Loggerhead shrike

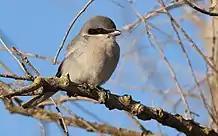
In Yolo County, California.

Their vocal range is broad and varied, and has been described as harsh and jarring. The shrike's notes include squeaky whistles, shrill trills, and guttural warbles. The trills sung by males during breeding season vary in rhythm and pitch. When alarmed, a shrike will produce a "schgra-a-a" shriek while spreading out its tail feathers. A distinctive alarm call is often given when threats from above are detected. Nestlings will make "tcheek" and "tsp" sounds shortly after hatching. During courtship feedings, females may ask for food with "mak" begging notes; conversely, males emit "wuut" or "shack" sounds to offer food. The male emits a territorial, harsh shriek, while the female's song is pitched lower and softer than the male's. Generally, the male is far more vocal than the female.